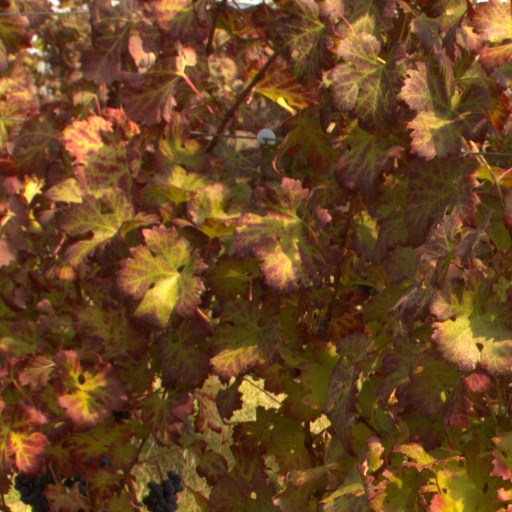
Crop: grape